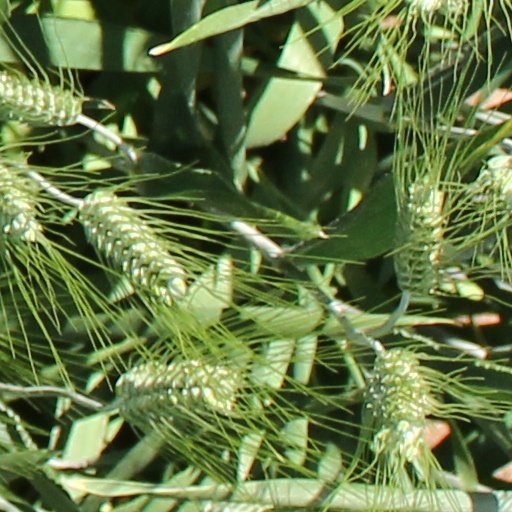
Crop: wheat